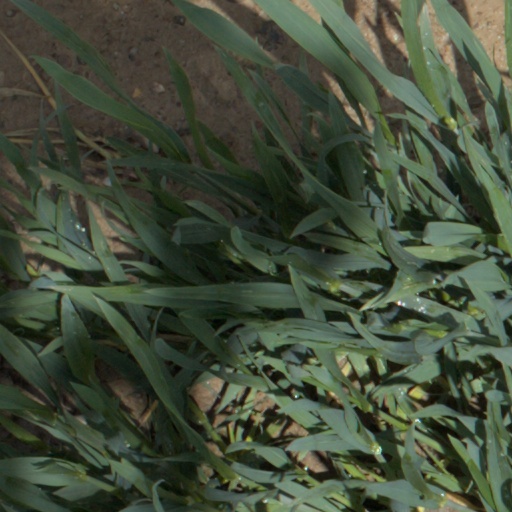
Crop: wheat